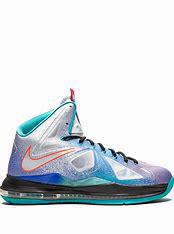
Brand: Nike
Model: Lebron 10